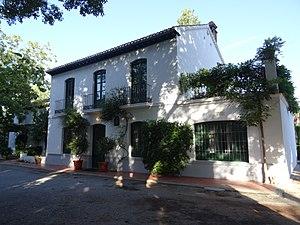
Federico García Lorca est un poète et dramaturge espagnol, également prosateur, peintre, pianiste et compositeur, né le 5 juin 1898 à Fuente Vaqueros près de Grenade et exécuté sommairement le 19 août 1936 entre Viznar et Alfacar par des milices franquistes.